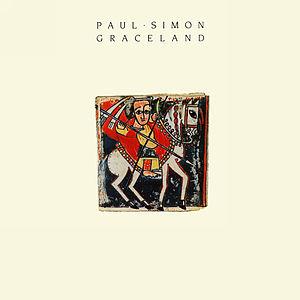
Graceland est le septième album solo du chanteur américain Paul Simon. Sorti le 12 août 1986, il est considéré comme l'un des disques ayant lancé la world music dans sa version moderne. La deuxième chanson, qui donne son titre à l’album, lui aurait été inspirée par un voyage qu'il fit, après l'échec de son mariage avec l'actrice Carrie Fisher, vers la propriété d’Elvis Presley, nommée Graceland, à Memphis, dans le Tennessee. Simon considère que c’est la meilleure chanson qu’il ait jamais écrite.